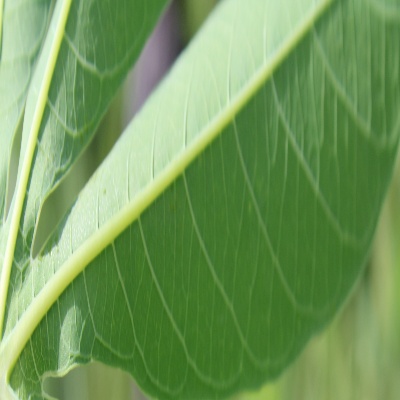
Crop: Cassava
Condition: bacterial blight